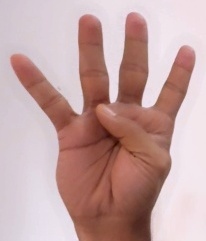
ASL sign: 4